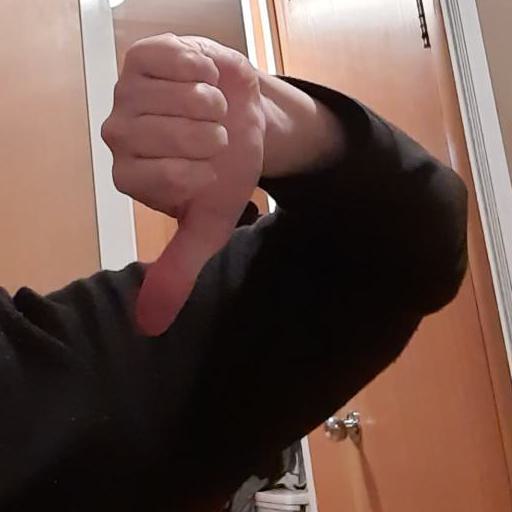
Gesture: dislike